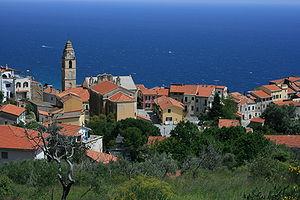
Cipressa est une commune italienne de la province d'Imperia dans la région Ligurie en Italie.